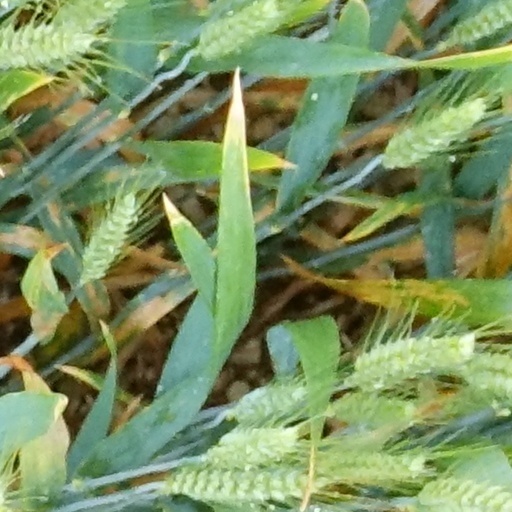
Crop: wheat